Western use of the swastika in the early 20th century

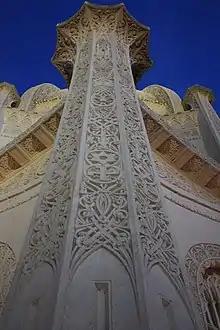
A pillar from the Baháʼí House of Worship

Swastika is the name of a small residential community in northern Ontario, Canada, approximately 580 kilometres (360 miles) north of Toronto, and 5 kilometres (3 miles) west of Kirkland Lake, the town of which it is now part. The town of Swastika was founded in 1906. Gold was discovered nearby and the Swastika Mining Company was formed in 1908. The government of Ontario attempted to change the town's name during World War II, but the town resisted and many posted signs "To hell with Hitler. We came up with our name first!". The Swastika United Church is located in Swastika, Ontario, as is the Swastika Public School, Swastika Fire Hall and Swastika Laboratories, which provides assaying services for the mining industry.